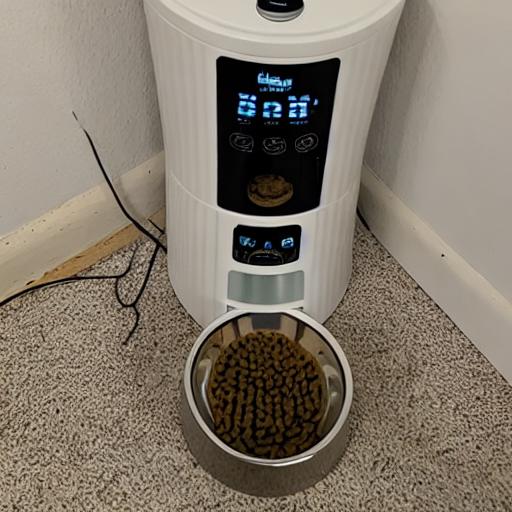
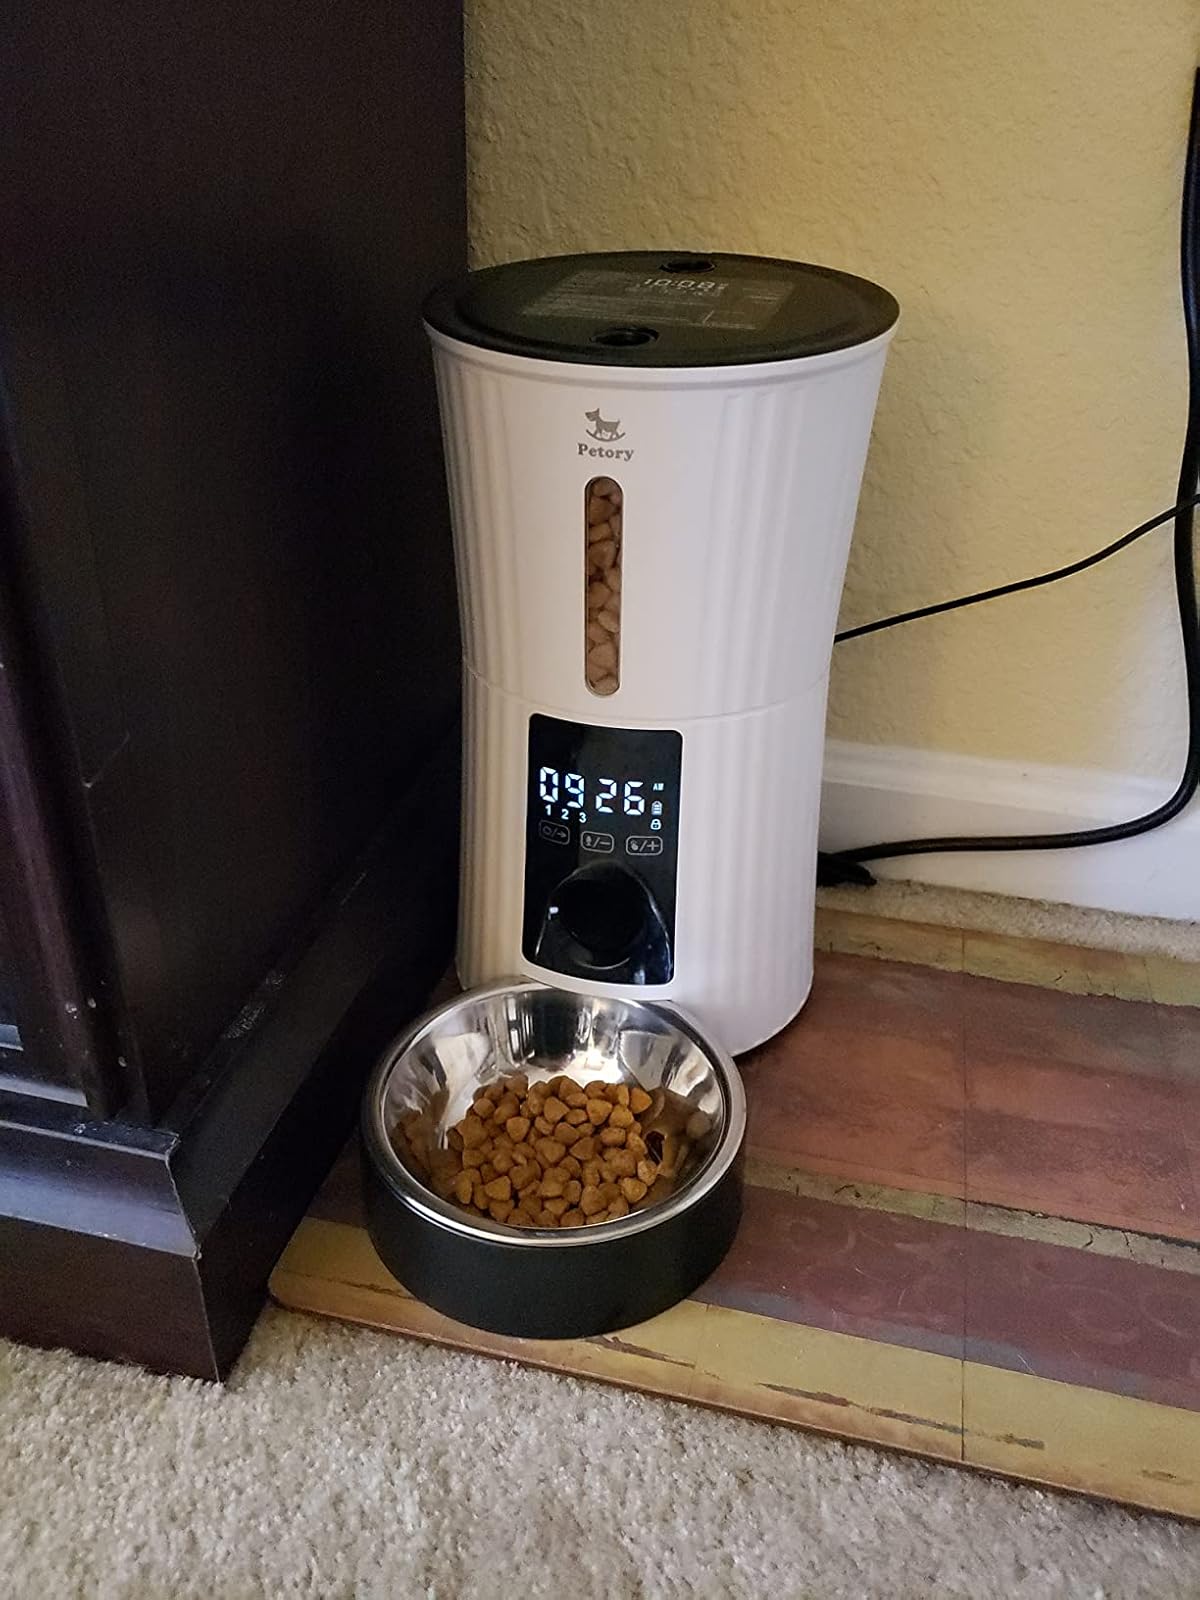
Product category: items_feeder
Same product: no